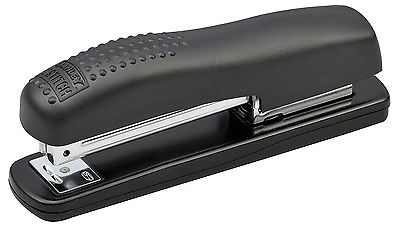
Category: stapler